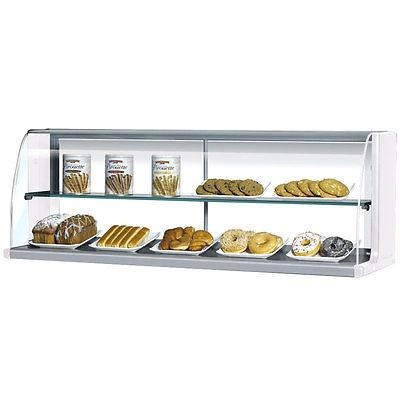
Turbo Air TOMD-40-HW Open Display Merchandiser Top Display Case - Slim Line
FEATURES Front air intake & rear air discharge, thermostat control 300 series stainless steel interior, LED lighting on each shelf Energy saving night curtain standard Optional security cover available Self-contained system. plug-in installation Warranty: 2 Year Labor and Parts | 5 Year Compressor Specification Model TOMD-40-H Width 39'' Depth 12-1/4'' Height 17-3/4'' Capacity (Cu.Ft) 3 cu/ft # of Doors - # of Shelves 1 Compressor Location - Mounted Door Style Swing Door Type Solid Compressor N/A HP Temperature Range 33 - 41 F
Brand: Food Equipment Supplies Inc.
Category: Business & Industrial > Retail > Retail Display Cases